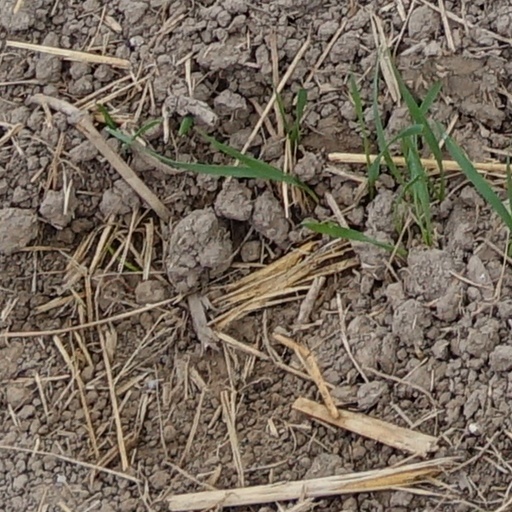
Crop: wheat